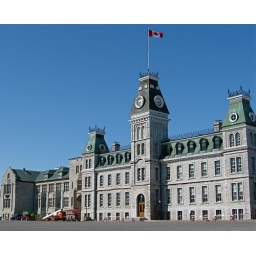
Winter afternoon sun bathes the RMC buildings in light under a clear, blue sky